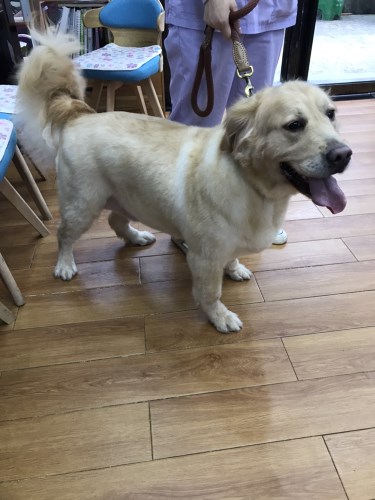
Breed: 5355-n000126-golden_retriever